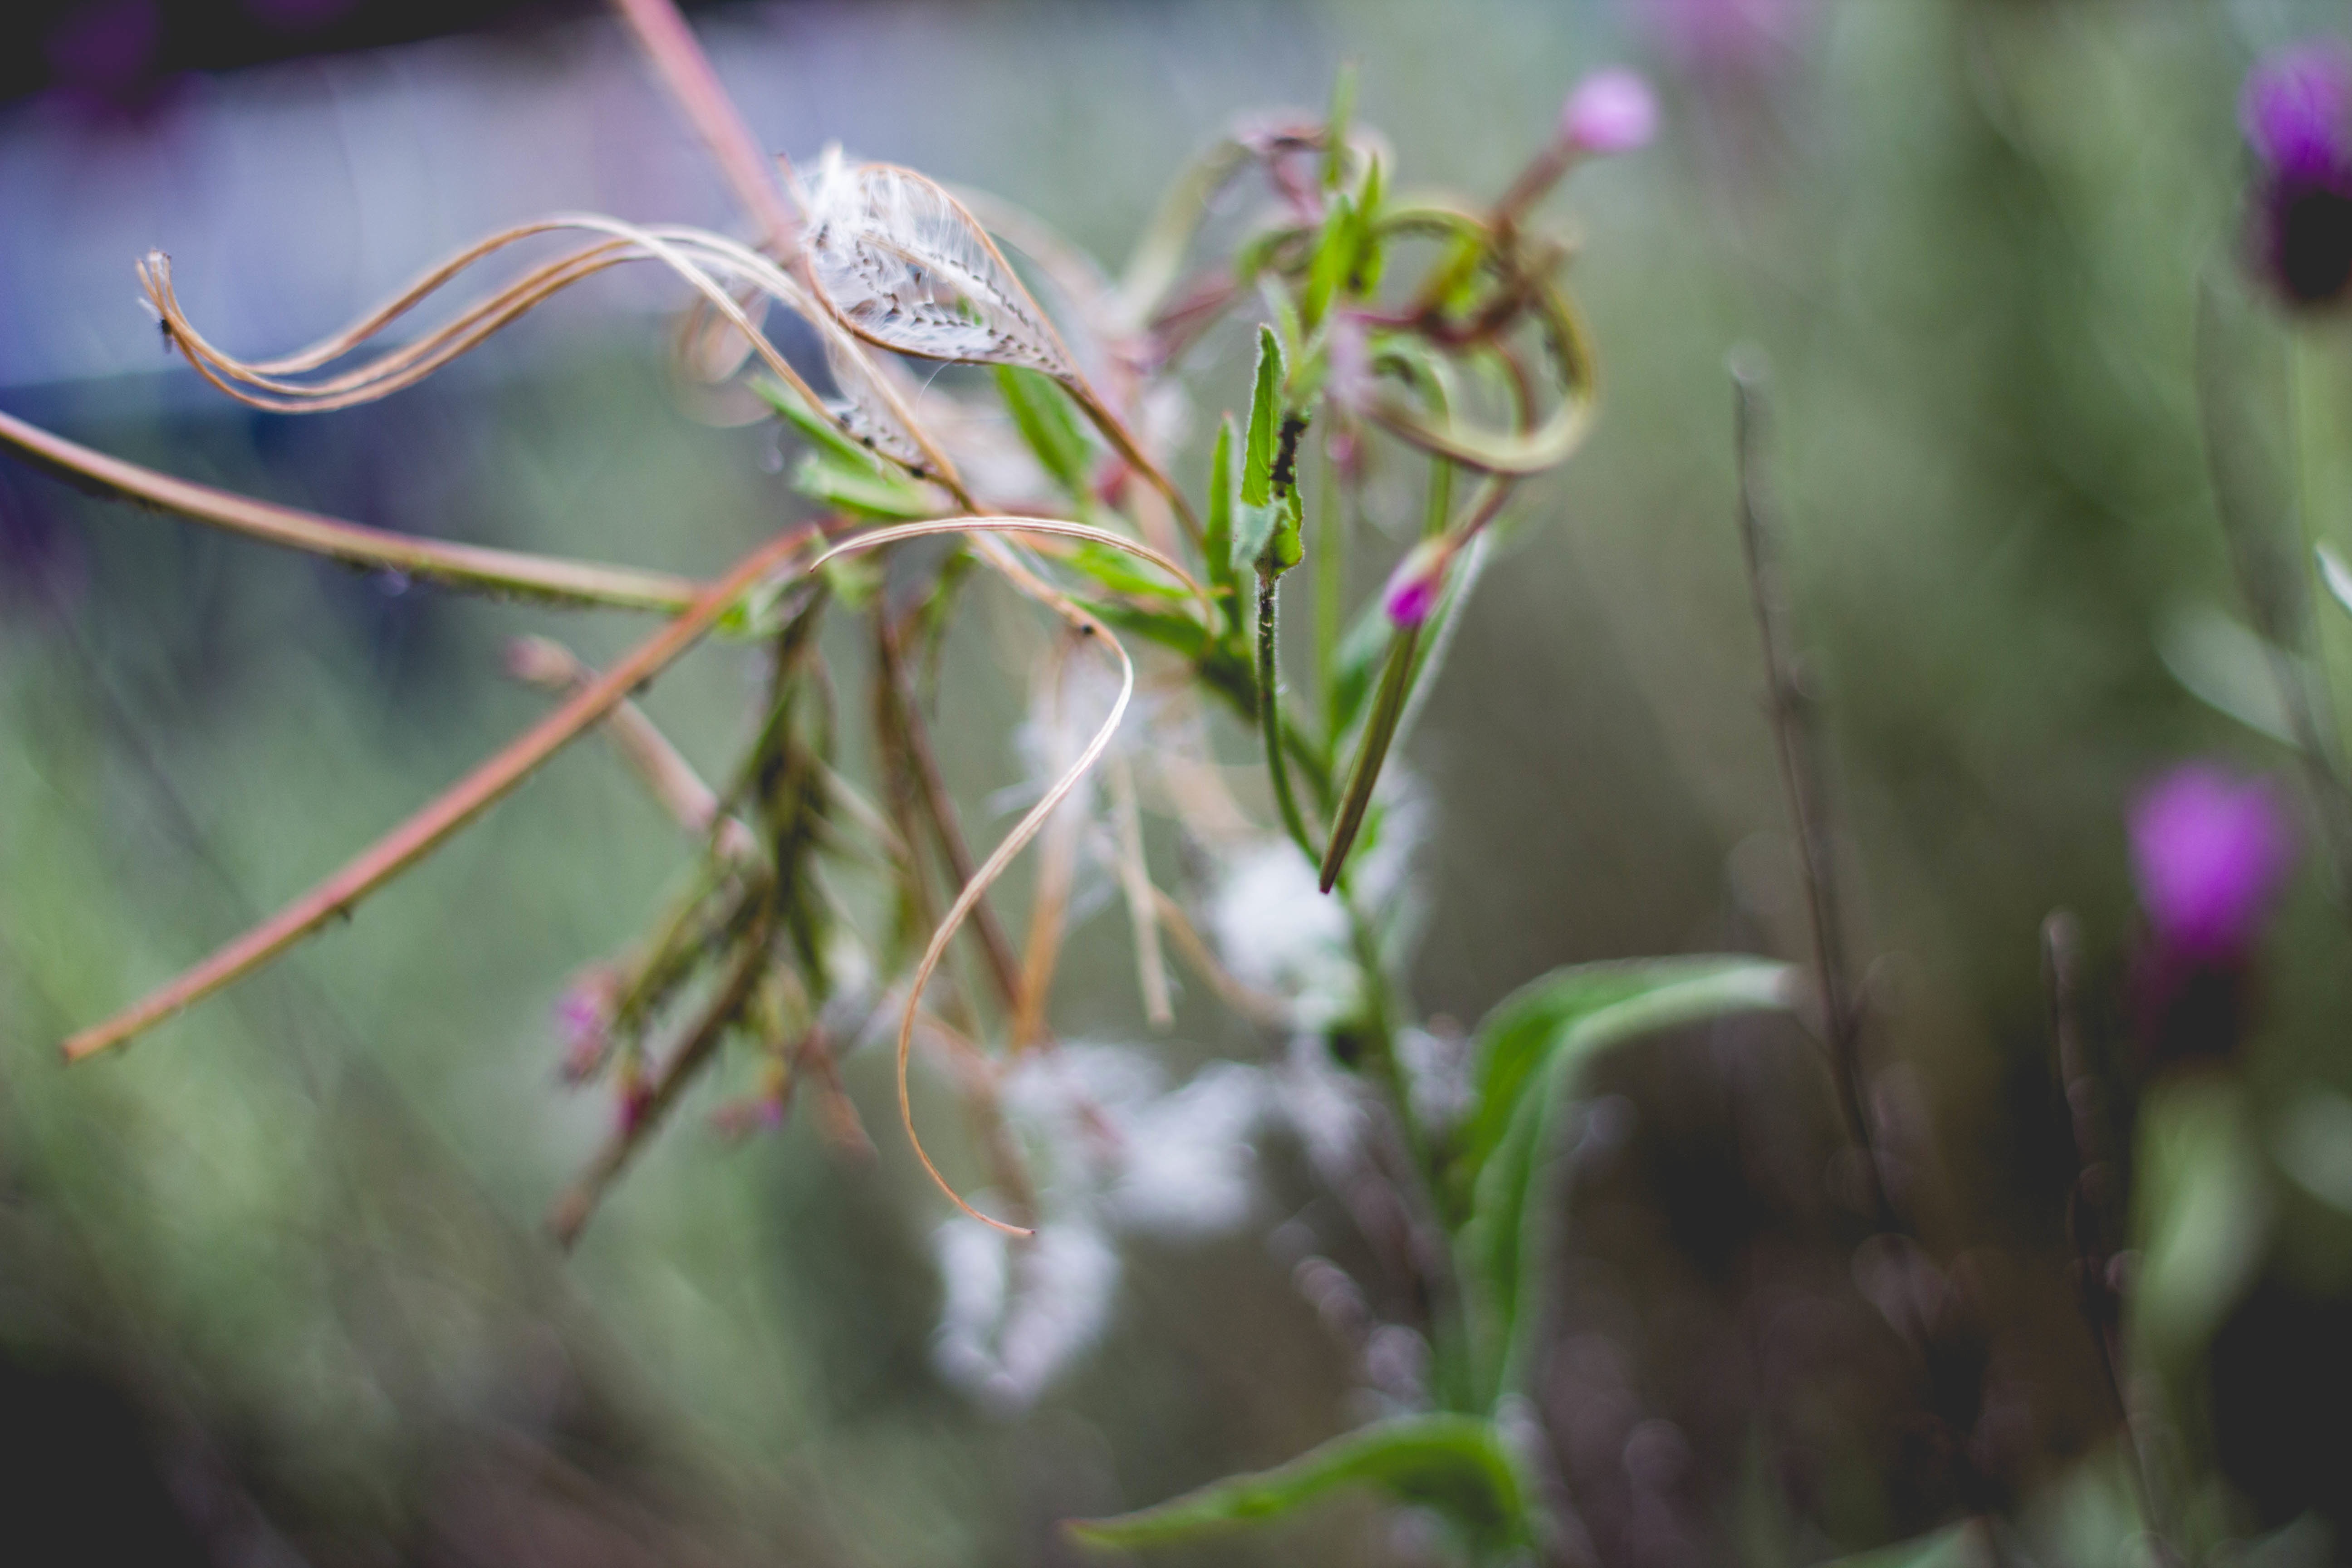
nature, branch, blossom, plant, leaf, flower, botany, flora, wildflower, close up, shrub, bud, macro photography, flowering plant, plant stem, land plant